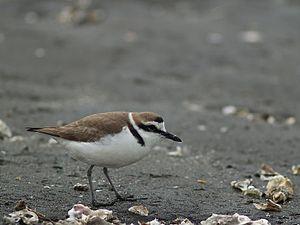
Les Salins-d'Hyères sont une zone de marais salants situés sur les côtes de la mer Méditerranée, sur le territoire de la commune de Hyères, dans le département du Var et de la région Provence-Alpes-Côte d'Azur. Constituant l'un des espaces naturels les plus remarquables du rivage méditerranéen, ils ont été, jusqu'en 1995, utilisés pour la production du sel.
La réserve naturelle nationale de la casse de la Belle-Henriette est une réserve naturelle nationale située en Vendée. Créée en 2011, elle s'étend sur 337 hectares et protège l'une des dernières lagunes naturelles du littoral atlantique.